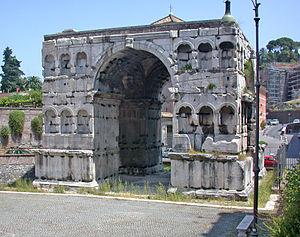
Façade est de l'arc de Janus sur le forum Boarium.
L'arc de Janus est un arc romain, situé dans le quartier du Vélabre, à Rome, non loin des temples d'Hercule et de Portunus, sur le Forum Boarium, le marché aux bestiaux de la Rome antique.
Cet article recense les arcs de triomphe romains, dont la fonction a bien été identifiée.
Le forum Boarium est l'un des plus anciens forums romains.